Alfred Rehder

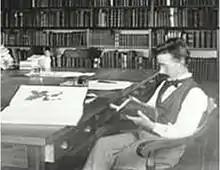
Rehder in the Arnold Arboretum library in 1898, shortly after his arrival in the U.S.

Alfred Rehder (4 September 1863 in Waldenburg, Saxony – 25 July 1949 in Jamaica Plain, Massachusetts) was a German-American botanical taxonomist and dendrologist who worked at the Arnold Arboretum of Harvard University. He is generally regarded as the foremost dendrologist of his generation.